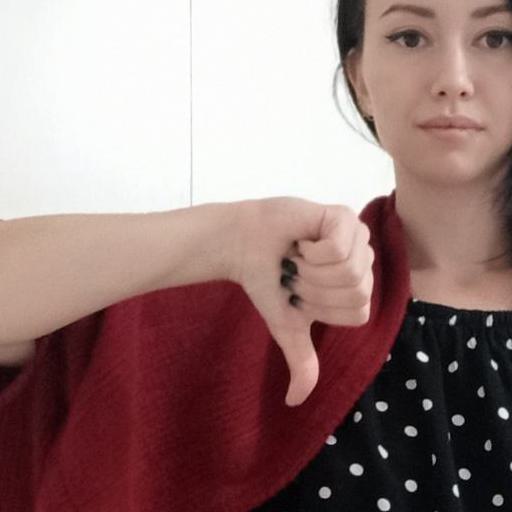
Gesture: dislike